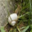
Label: snail